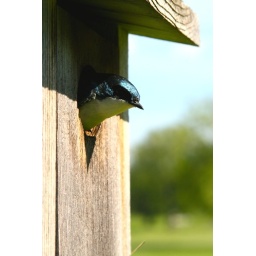
tree swallow in nest box